Philadelphia (film)

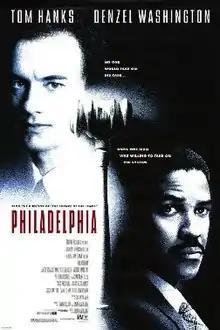
Theatrical release poster

Philadelphia is a 1993 American legal drama film directed and produced by Jonathan Demme, written by Ron Nyswaner, and starring Tom Hanks and Denzel Washington. Filmed on location in its namesake city, it tells the story of attorney Andrew Beckett (Hanks) who comes to ask a personal injury attorney, Joe Miller (Washington), to help him sue his former law firm, who fired him after discovering he was gay and that he had AIDS. The cast also features Jason Robards, Mary Steenburgen, Antonio Banderas, and Joanne Woodward.